Hohhot

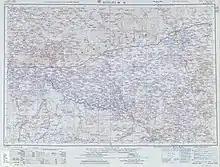
Map including Hohhot (labeled as KUEI-SUI) (AMS, 1963)

During the Civil War, seeking the support of separatist Mongols, the Communists established the Inner Mongolia Autonomous Region in Mongol-minority areas of the Republic's provinces of Suiyuan, Xing'an, Chahar, and Rehe. Guisui was chosen as the region's administrative centre in 1952, replacing Zhangjiakou. In 1954, after the establishment of the People's Republic of China, the city was renamed from Guisui to Hohhot, though with a different Chinese pronunciation of "Huhehaote".